History of Lyon

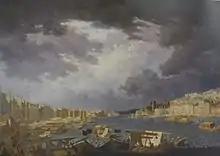
View of Lyon from the left bank of the Saône river, painted by Charles François Nivard (1804).

The French Revolution put an end to this quiet and prosperous period. In 1793, Lyon chose to support the Girondists against the "Convention" (the government that reigned from September 1792 to September 1795), in what became known as the revolt of Lyon against the National Convention and was considered too royalist. As a result, the city had to endure a 2-month siege. During the French Revolution, 2000 people were shot or decapitated in Lyon. The architectural work was suspended and numerous frontages were ruined, especially in the Place Bellecour neighborhood.